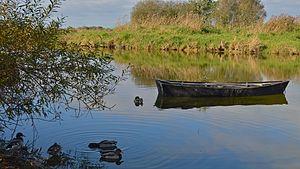
Lac de Grand-Lieu, site de Passay - La Chevrolière (Loire-Atlantique)
La Chevrolière [la.ʃəvʁɔljɛʁ] est une commune de l'Ouest de la France, située dans le département de la Loire-Atlantique, en région Pays de la Loire.